Dresden–Werdau railway

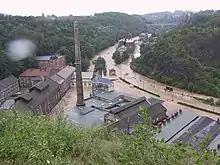
Among other things, near the Felsenkeller Brewery in the Plauenschengrund, flooded by the Weißeritz in the August 2002 and severely damaged.

The about 25 km-long Dresden–Klingenberg-Colmnitz section was heavily damaged by the 2002 floods on 12 August, especially by the Wild Weißeritz and the Weißeritz and more than 15 km of the line was completely destroyed. The section had previously been extensively renovated and was due to be returned to service on 13 August 2002.